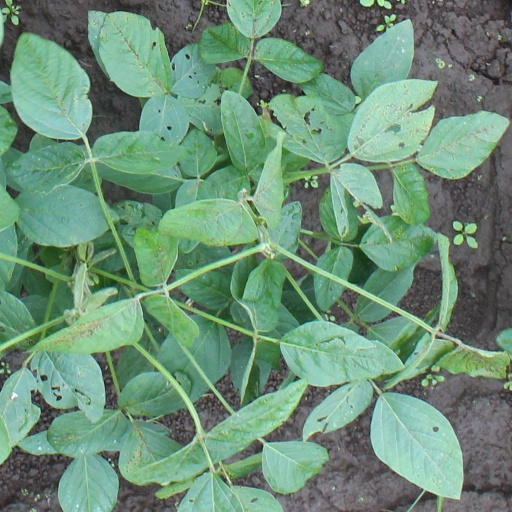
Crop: soybean